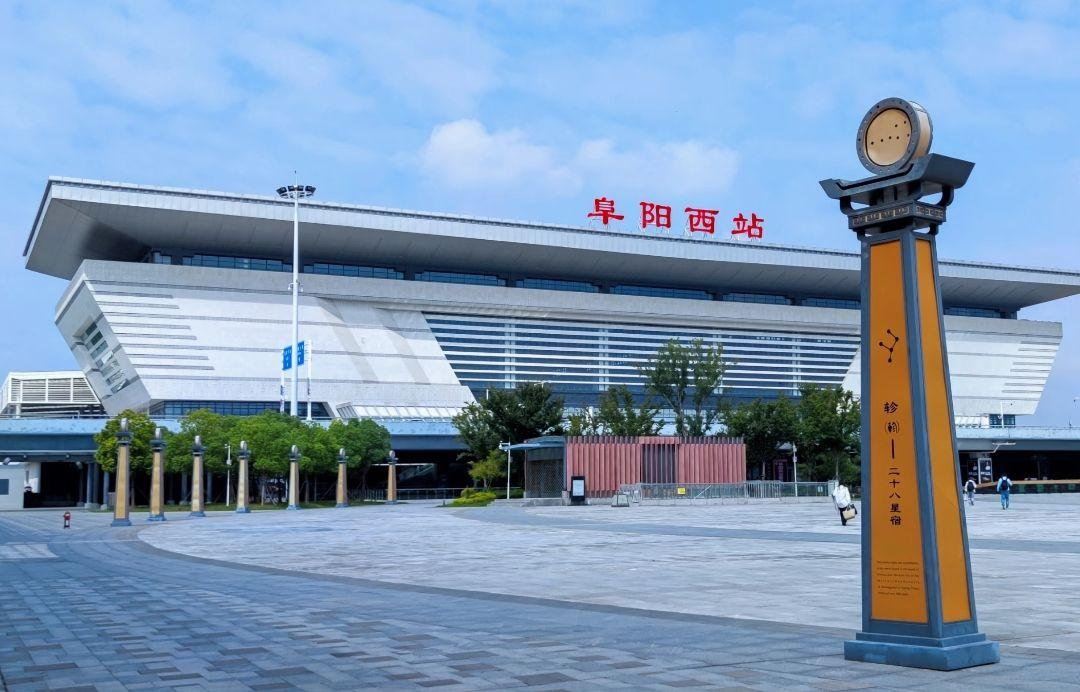
地标名称：阜阳西站
所在城市：阜阳市·颍州区